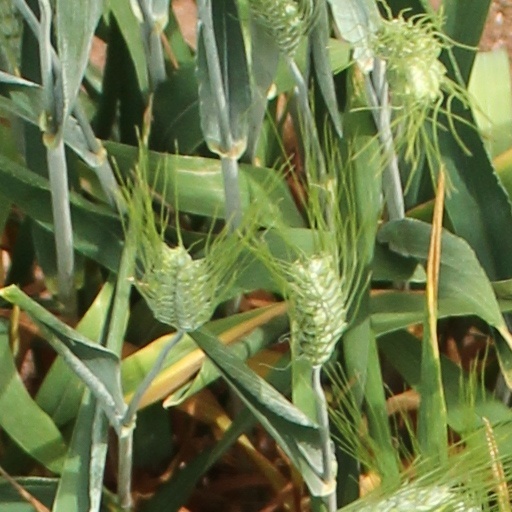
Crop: wheat